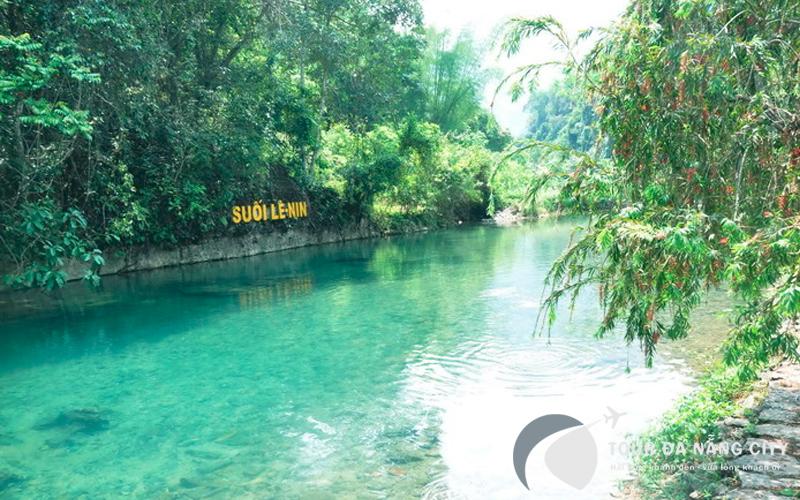
đây là khung hình của một con suối với làn nước trong xanh